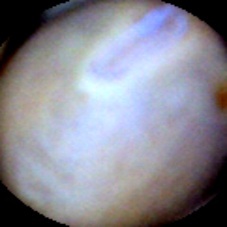
Label: Intact